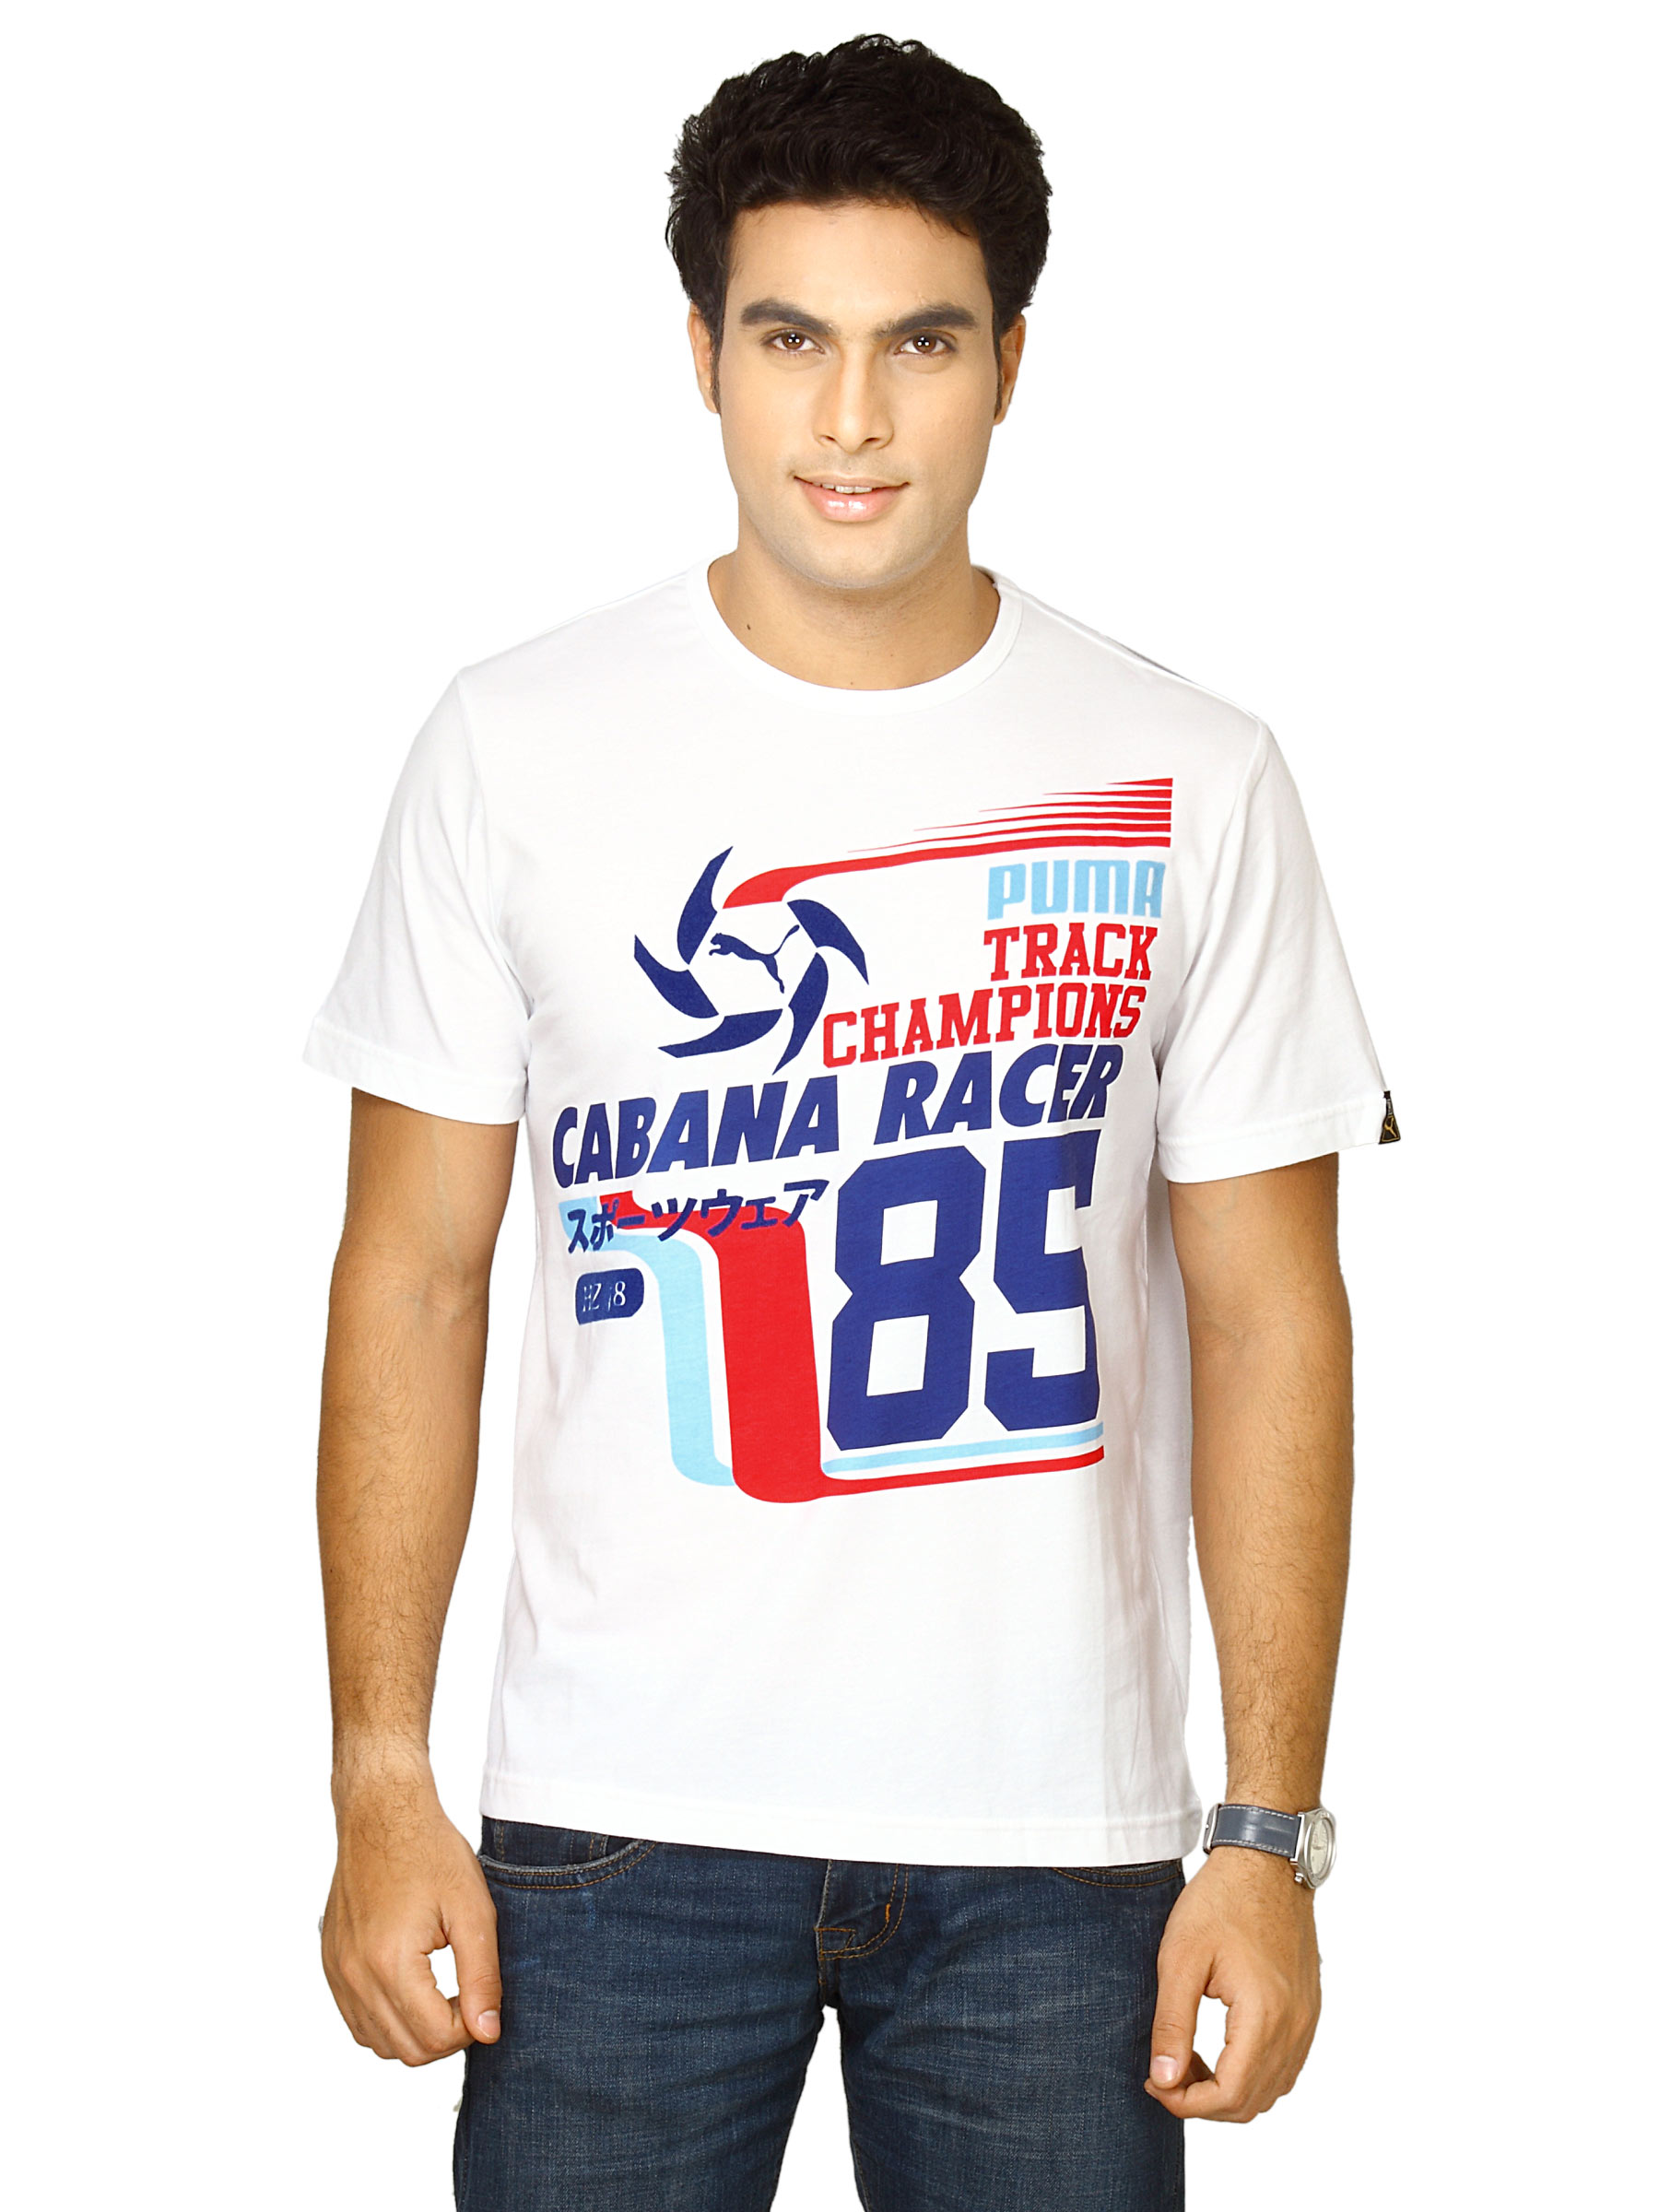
Puma Men Heroes Graphic White Tshirts
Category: Apparel / Topwear / Tshirts
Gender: Men
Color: White
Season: Fall 2011
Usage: Casual